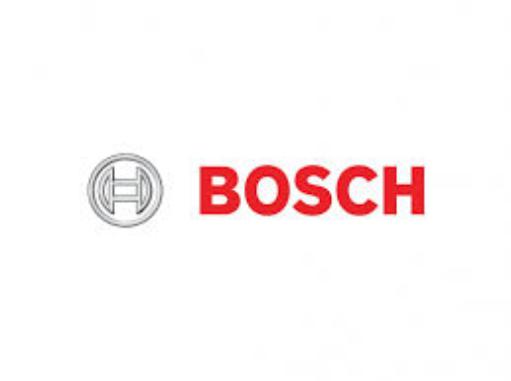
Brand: BOSCH
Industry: Others